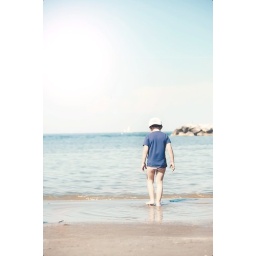
3 years old boy from backside enjoying water and sand in a nediterranean beach